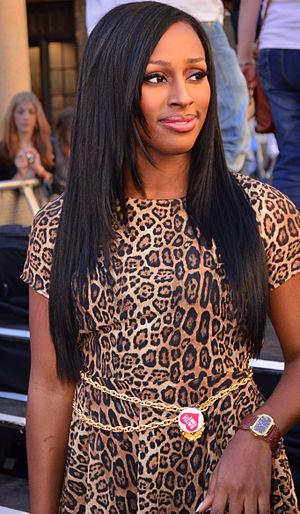
Alexandra Burke, née le 25 août 1988 à Londres est une chanteuse britannique. Elle a remporté le titre de The X Factor en 2008, l'équivalent de la Nouvelle Star anglaise.
La quinzième saison de l'émission britannique de téléréalité musicale Strictly Come Dancing a débuté le 23 septembre 2017 et s'est achevée le 16 décembre 2017 sur BBC One.